1893 Argentine Primera División

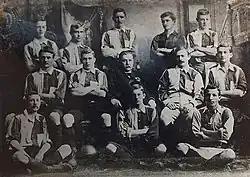
Lomas A.C., champion

The 1893 Primera División was the 2nd season in top-flight football in Argentina and the first organized by current Argentine Football Association, established that same year by Alexander Watson Hutton, considered "the father" of Argentine football.